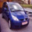
Label: automobile